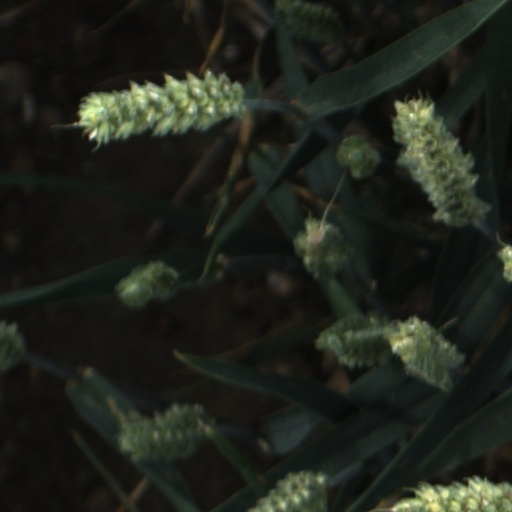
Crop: wheat